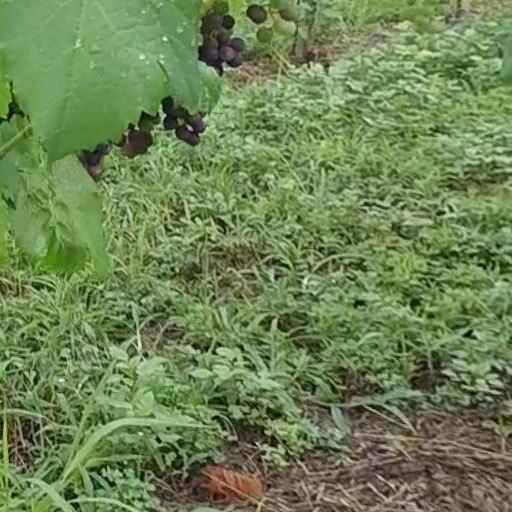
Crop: grape